GP-1

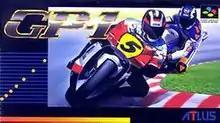
Japanese cover art

GP-1 is a motorcycle racing game developed by Genki and published by Atlus for the SNES, which was released in 1993. It was followed by a sequel, "".